Citygate Outlets

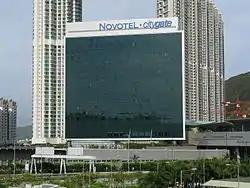
Novotel Citygate hotel

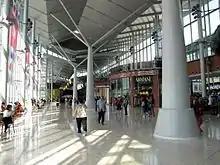
Shopping arcade bridge

Citygate Outlets (名店倉) is a commercial complex at the town centre of Tung Chung, Lantau Island, Hong Kong. It comprises an outlet mall named Citygate Outlets, a Grade A office building named Citygate One, and two hotels. It is owned by Newfoundworld Investment Holdings Limited, a consortium of Hang Lung Group, Henderson Land Development, Sun Hung Kai Properties, New World Development, and Swire Properties, and is managed by Swire Properties. The mall officially opened on April 8, 2000, while the hotel section, named Novotel Citygate Hong Kong and Hong Kong Silveri-MGallery, which opened in early 2006 and May 2022, respectively.